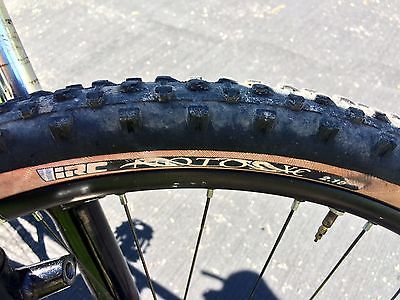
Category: bicycle